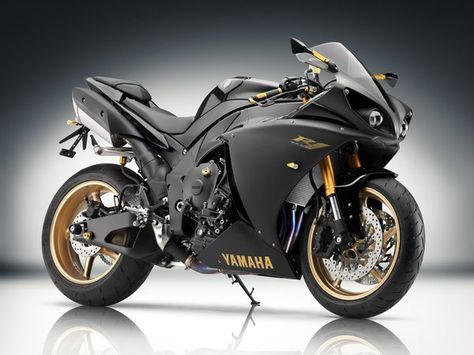
Vehicle type: Motorcycles